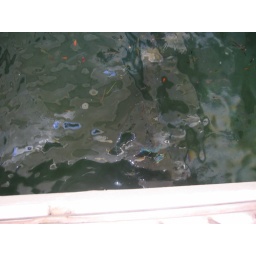
The oil is STILL leaking into the water today. Oh, there are also bodies in the ship still. No joke.